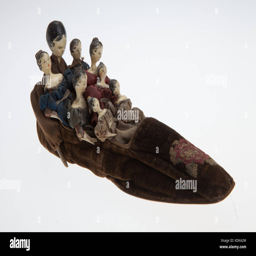
person who lived in garment